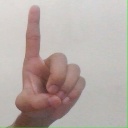
अक्षर: ड